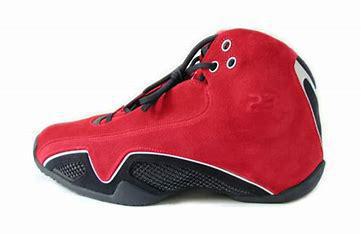
Brand: Jordan
Model: 100